Dharwad

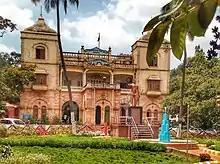
HDMC office at Dharwad

Dharwad peda is a sweet delicacy prepared of milk and sugar which has been accorded Geographical Indication.